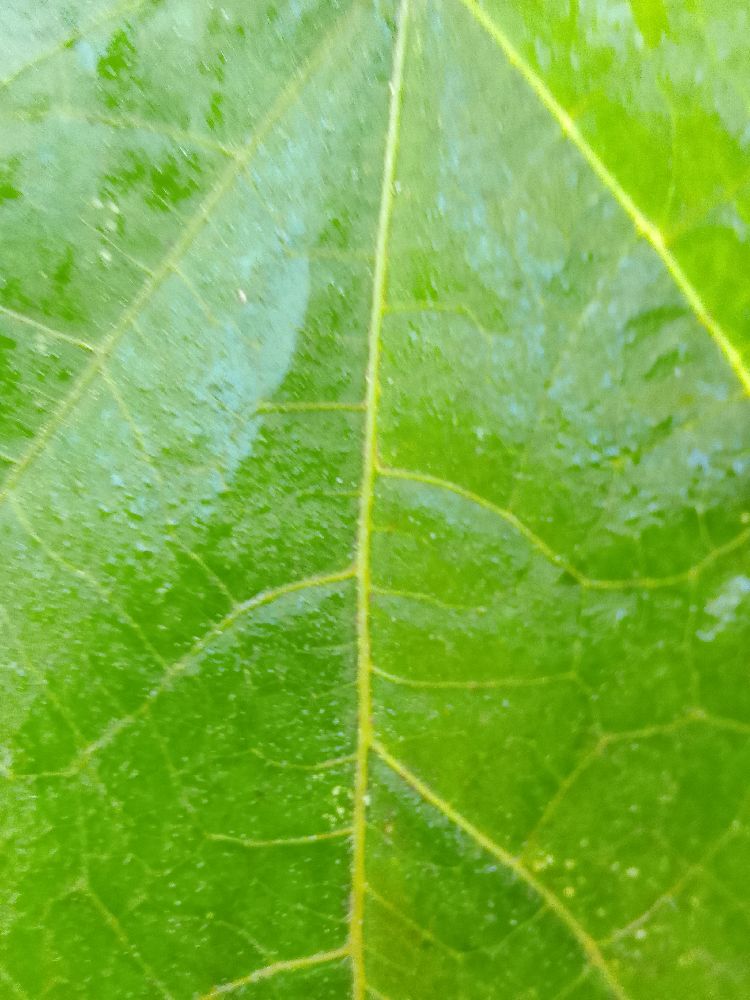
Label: healthy